Christchurch West High School

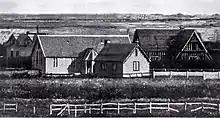
St. Andrew's Presbyterian Church and The Academy in 1858 at Hospital corner; the church was later relocated to Rangi Ruru Girls' School

Christchurch West High School (originally Christchurch Academy then High School of Christchurch and then West Christchurch Borough School) existed prior to 1966 on the site of Hagley College in Hagley Avenue, in Christchurch, New Zealand. In that year 'West' amalgamated with Technical High School to become Hagley High School. As part of that amalgamation, the maroon, black and white colours were changed to teal.